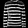
Label: Pullover